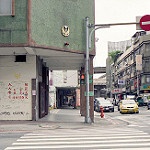
Label: street